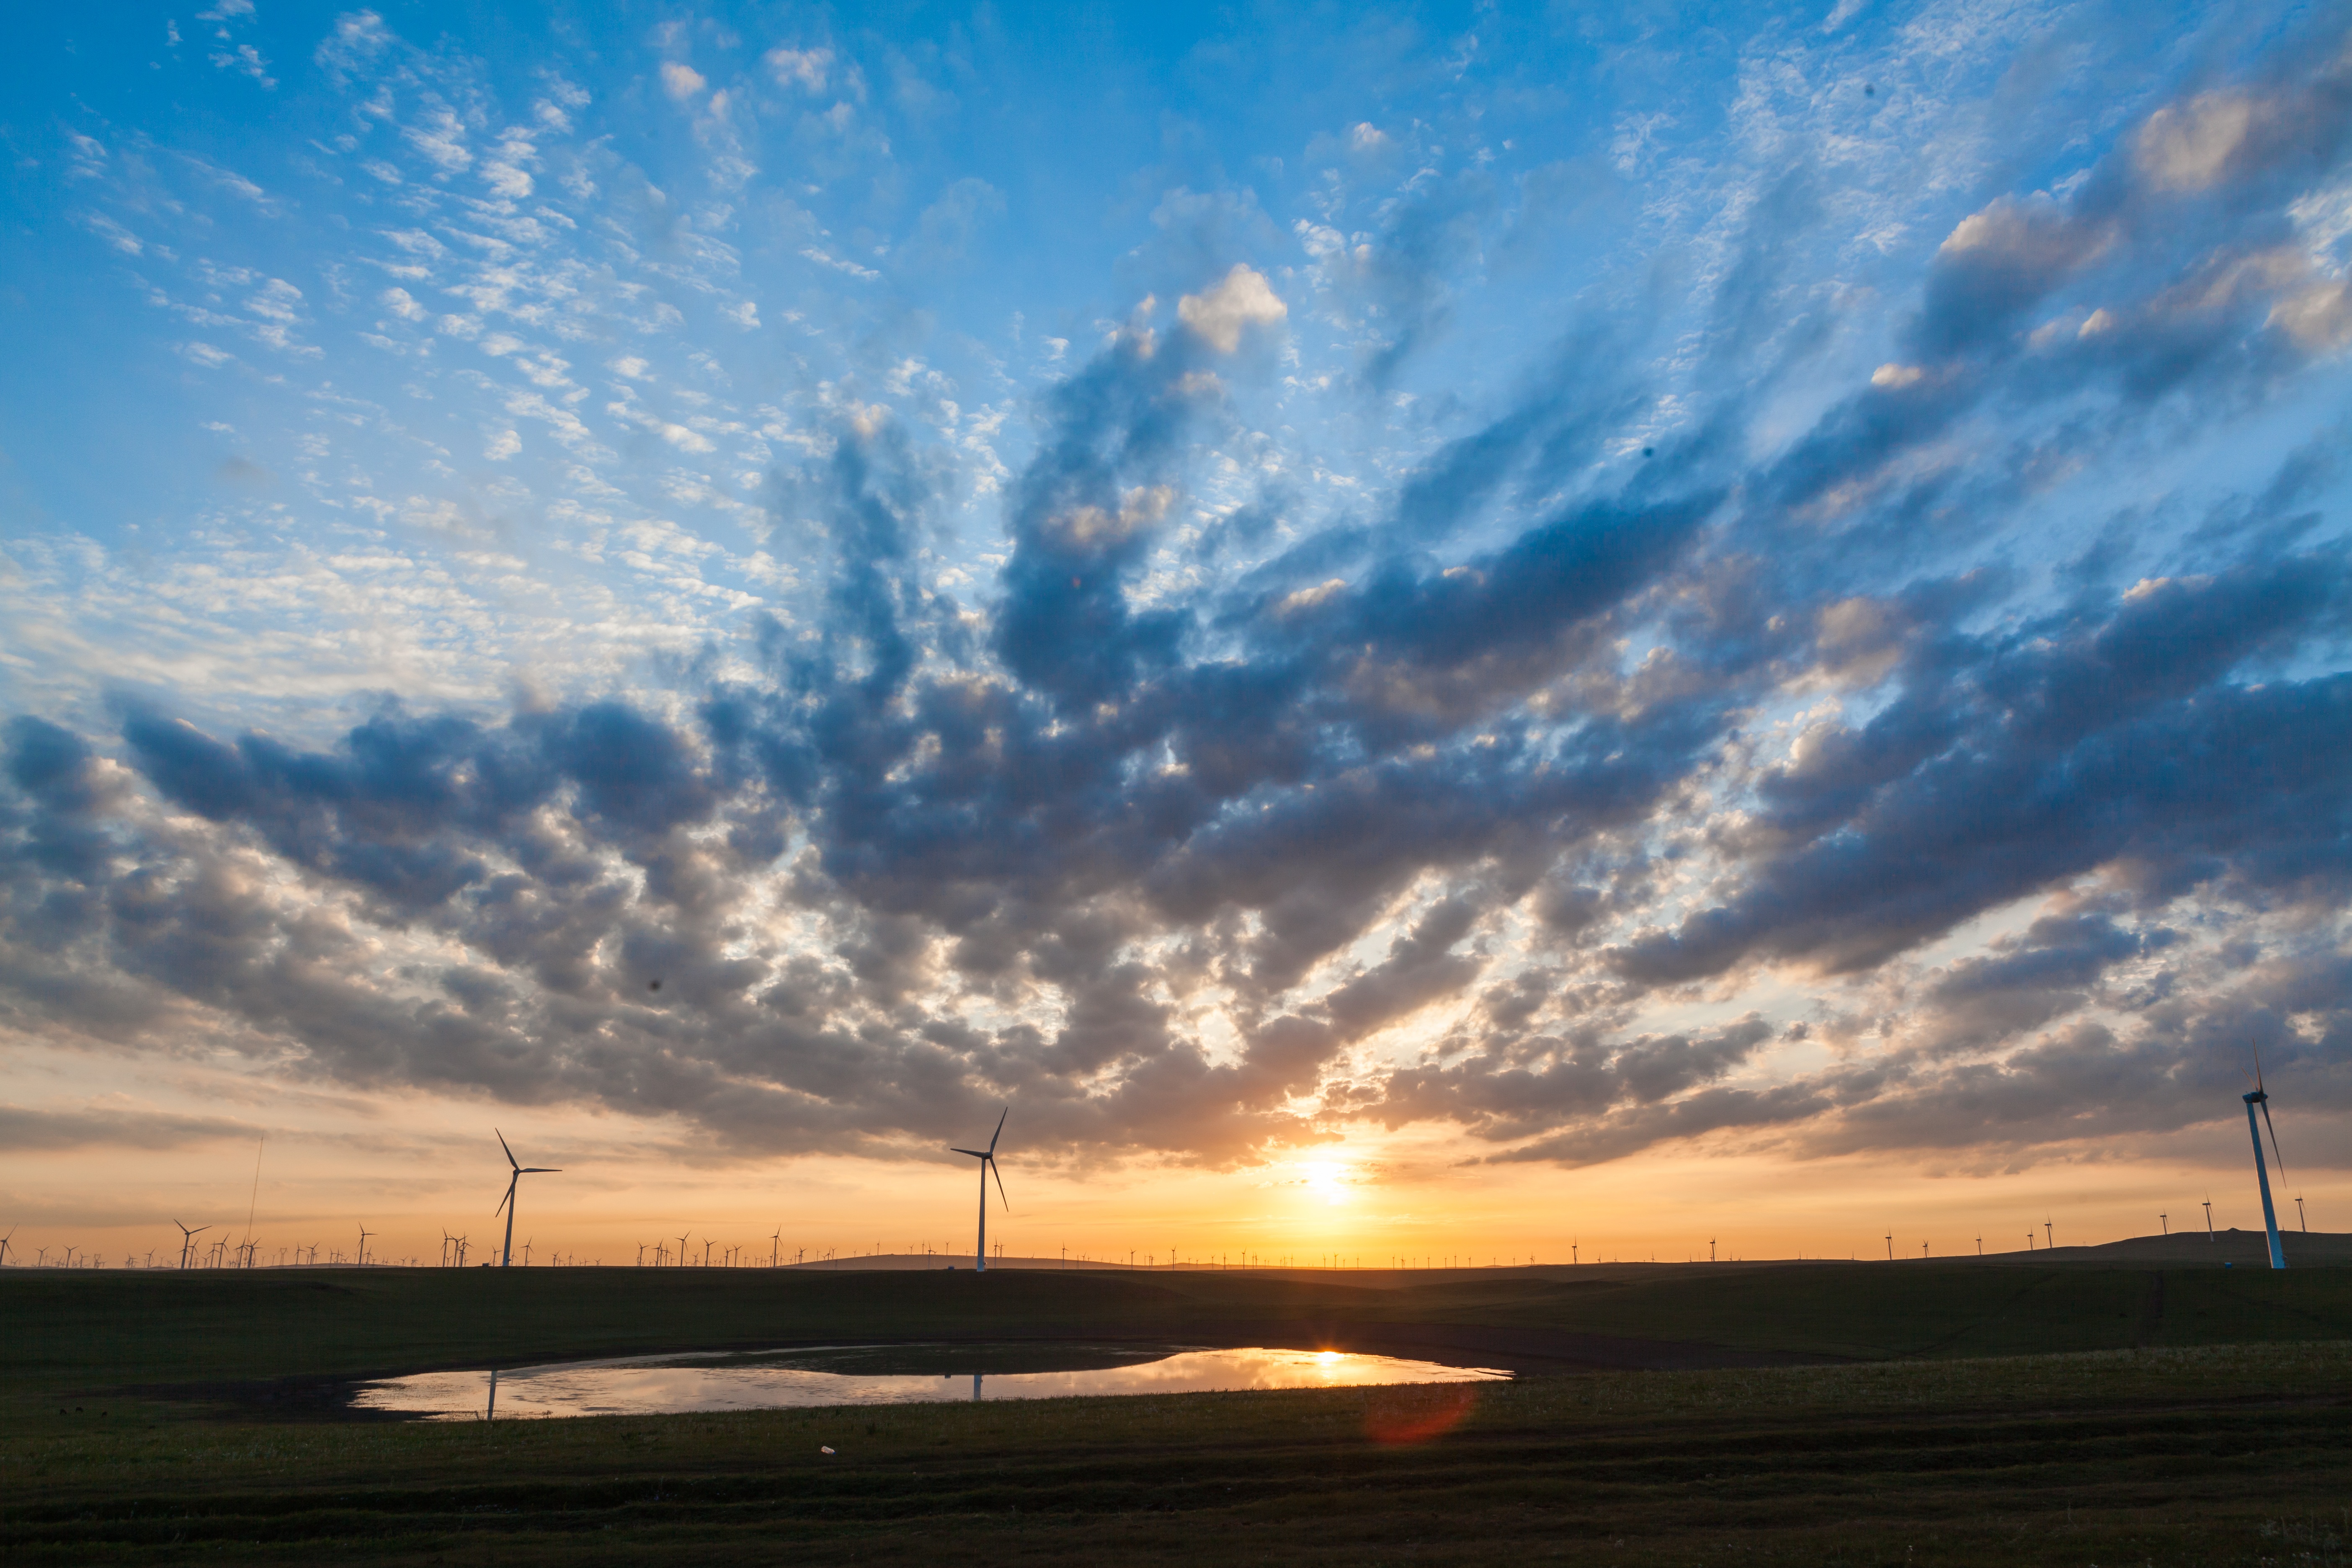
horizon, cloud, sky, sunrise, sunset, prairie, sunlight, morning, windmill, dawn, atmosphere, dusk, evening, plain, afterglow, the scenery